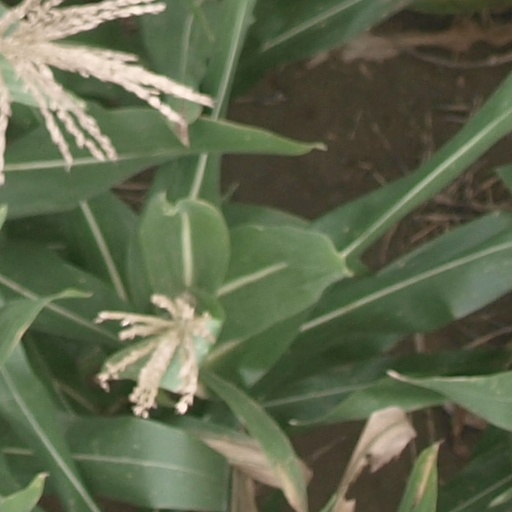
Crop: maize; corn